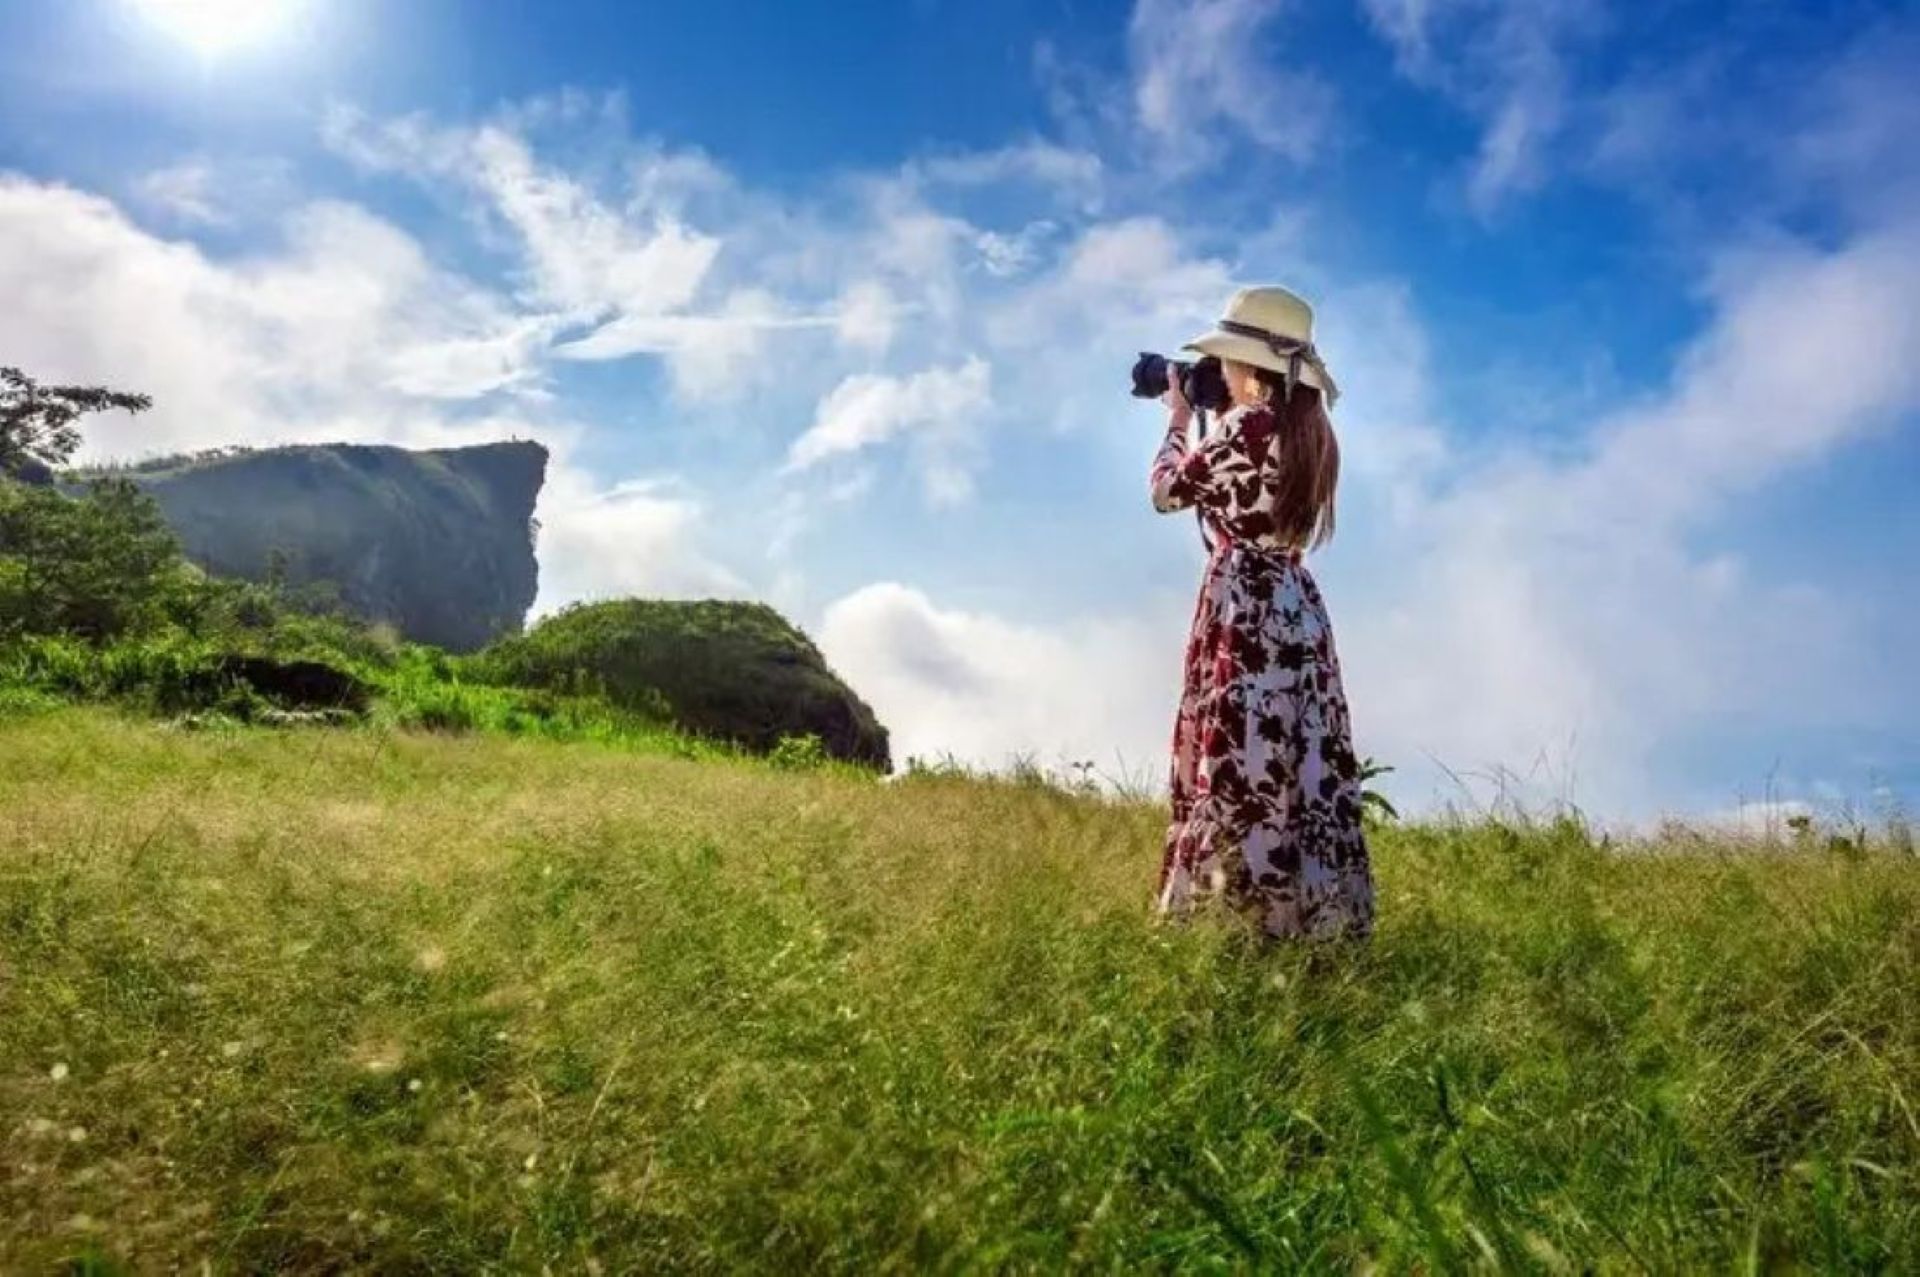
natural, green, grass, grassland, cloud, summer, landscape, People in nature, meadow, leisure, sun hat, pasture, travel, fedora, vacation, prairie, cumulus, meteorological phenomenon, hiking, stock photography